May Allison

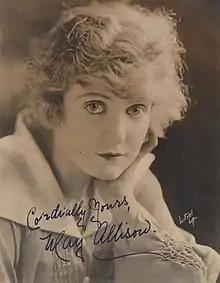

When Allison was cast that same year opposite actor Harold Lockwood in the Allan Dwan directed romantic film "David Harum", audiences quickly became enamored of the onscreen duo. The pair starred in approximately twenty-five highly successful features together during the World War I era and became one of the first celebrated on-screen romantic duos.